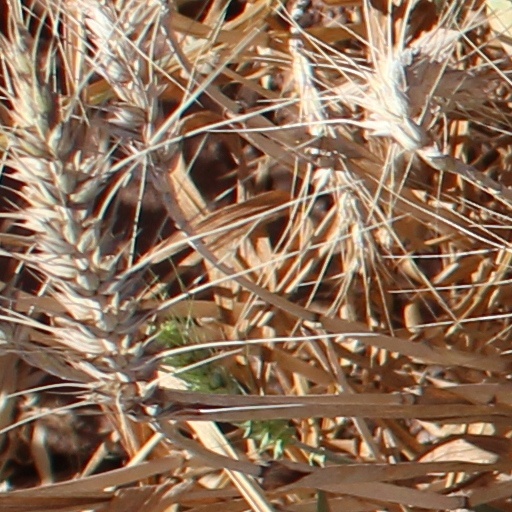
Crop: wheat